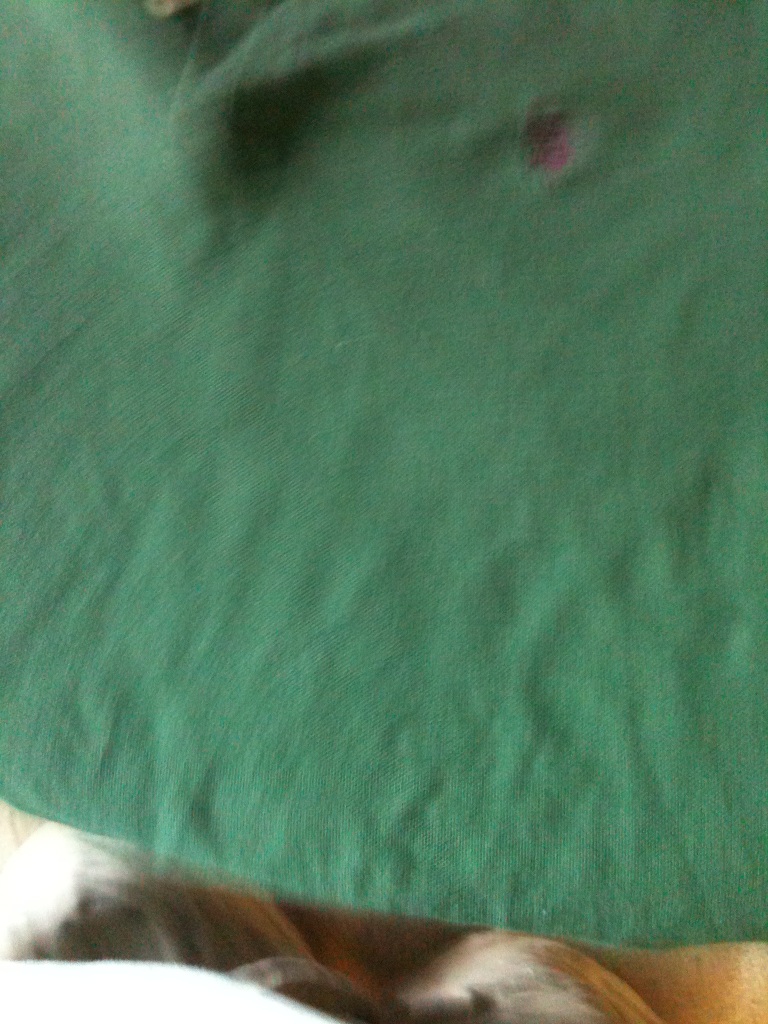Question: What color is this polo shirt?
Answer: green